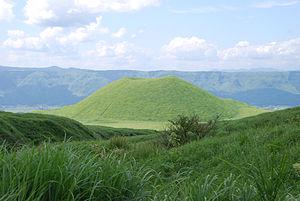
Komezuka, un petit volcan du mont Aso 日本語: 阿蘇山の米塚